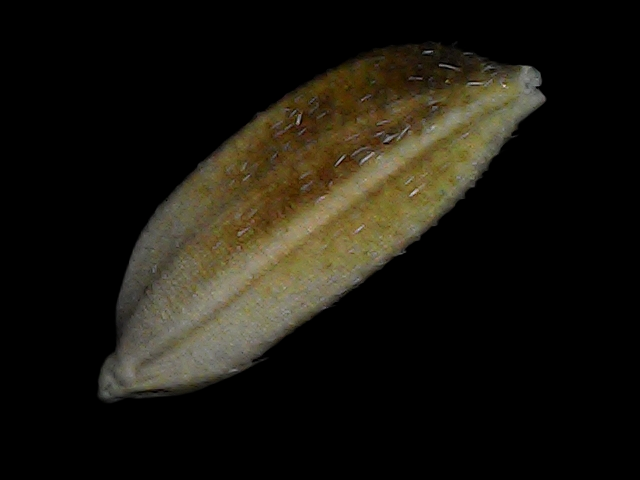
Rice variety: Bd91